John Benbow

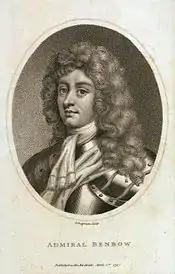
Benbow as an admiral, engraved by John Chapman and published in 1797

Benbow was soon at sea again in March 1695, being appointed commander-in-chief of His Majesty's ships which were then off the coast of France. His squadron was highly successful, taking a number of French merchants in early April and bringing them to England as prizes. Benbow was recommended by Lord Berkeley, who had served with Benbow at Saint-Malo, to be promoted to rear-admiral at the next opportunity, and in the meantime he was appointed to the command of the 70-gun . He was soon joined by a volunteer – his then fourteen-year-old son – also named John Benbow. Benbow then sailed with Berkeley and the Dutch lieutenant-admiral Philips van Almonde to Saint-Malo, intending to operate against privateering operations being conducted from the area. Benbow moved to command , to direct the inshore operations of ten English and Dutch warships, nine English bomb vessels, and seventeen small boats and vessels. They began operations on their arrival off Saint-Malo on 4 July, remaining in action until evening the next day when they withdrew, without having achieved any decisive result. Several houses had been destroyed for the damage and loss of a few of the bomb vessels. Benbow was given eight bomb vessels and seven or eight frigates and was dispatched down the coast. He attacked Granville on 8 July, shelling it with over 900 bombs over several hours, and departed having set the town ablaze.